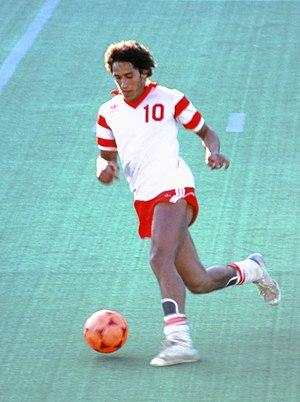
Porfirio Armando Betancourt est un footballeur hondurien né le 10 octobre 1957 à La Lima. Il évoluait au poste d'attaquant.